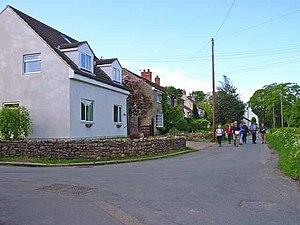
Colburn est une ville, une paroisse civile et une circonscription électorale du district de Richmondshire, dans le North Yorkshire, en Angleterre. C'est environ 2 milles à l'ouest du village de Catterick et elle compte 4 860 habitants au recensement de 2011.